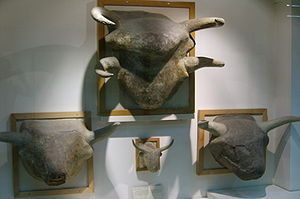
Tyr (religion)
Tyrehoveder udgravet fra Çatalhöyük i Museum for Anatolske Civilisationer i Ankara.
Tyren er et velkendt objekt for tilbedelse, især i den vestlige verden i form af Bibelens fremstilling af Guldkalven.